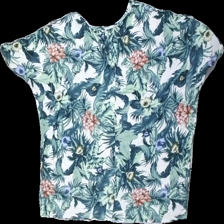
View: back
Type: T-shirt
Category: Ladies
Brand: Mywear (Ica)
Colors: Green, White, Pink, Multicolor
Material: 100% Viscose
Pattern: Floral print
Cut: Regular, C-collar
Size: S
Season: All
Holes: Minor
Damage: hole
Damage location: top left
Price range: <50
Recommended usage: Reuse
Description: Patterned t-shirt